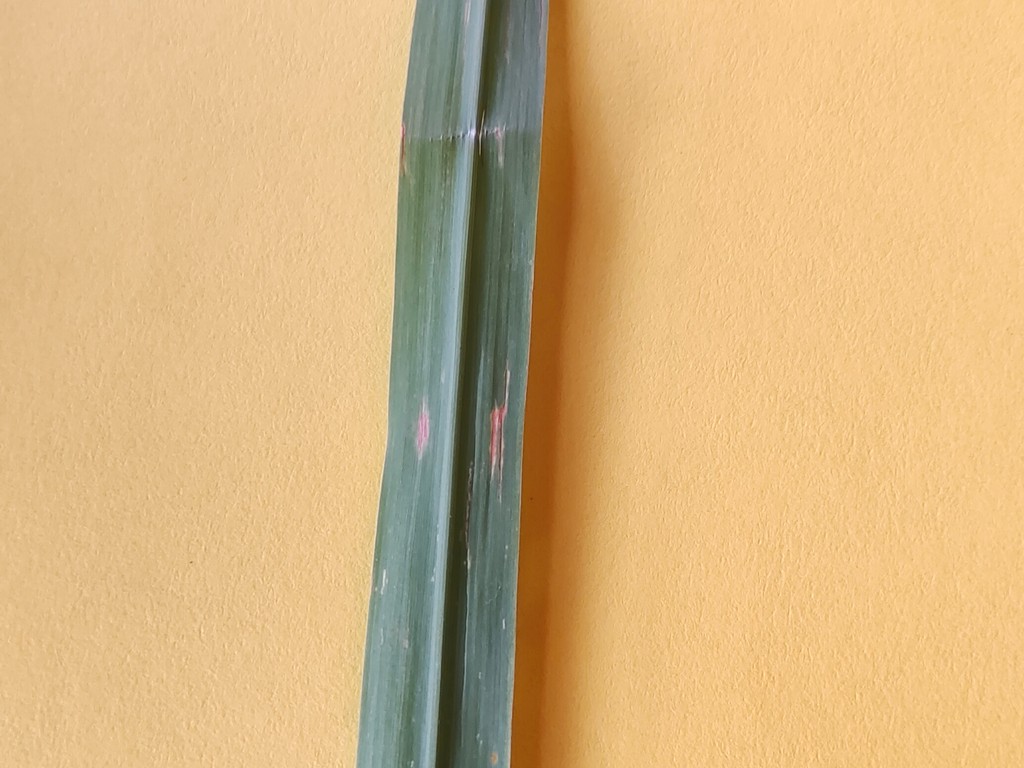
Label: Unhealthy